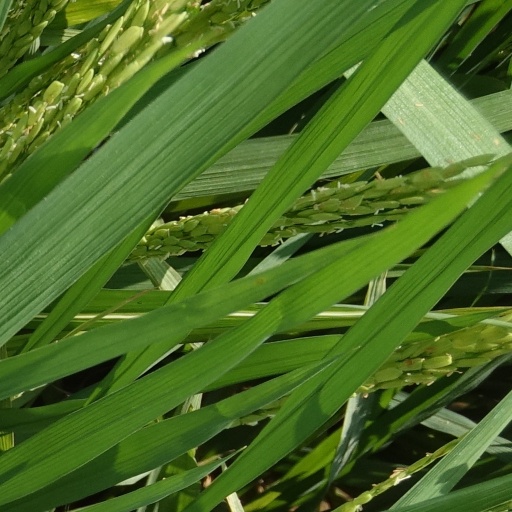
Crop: rice